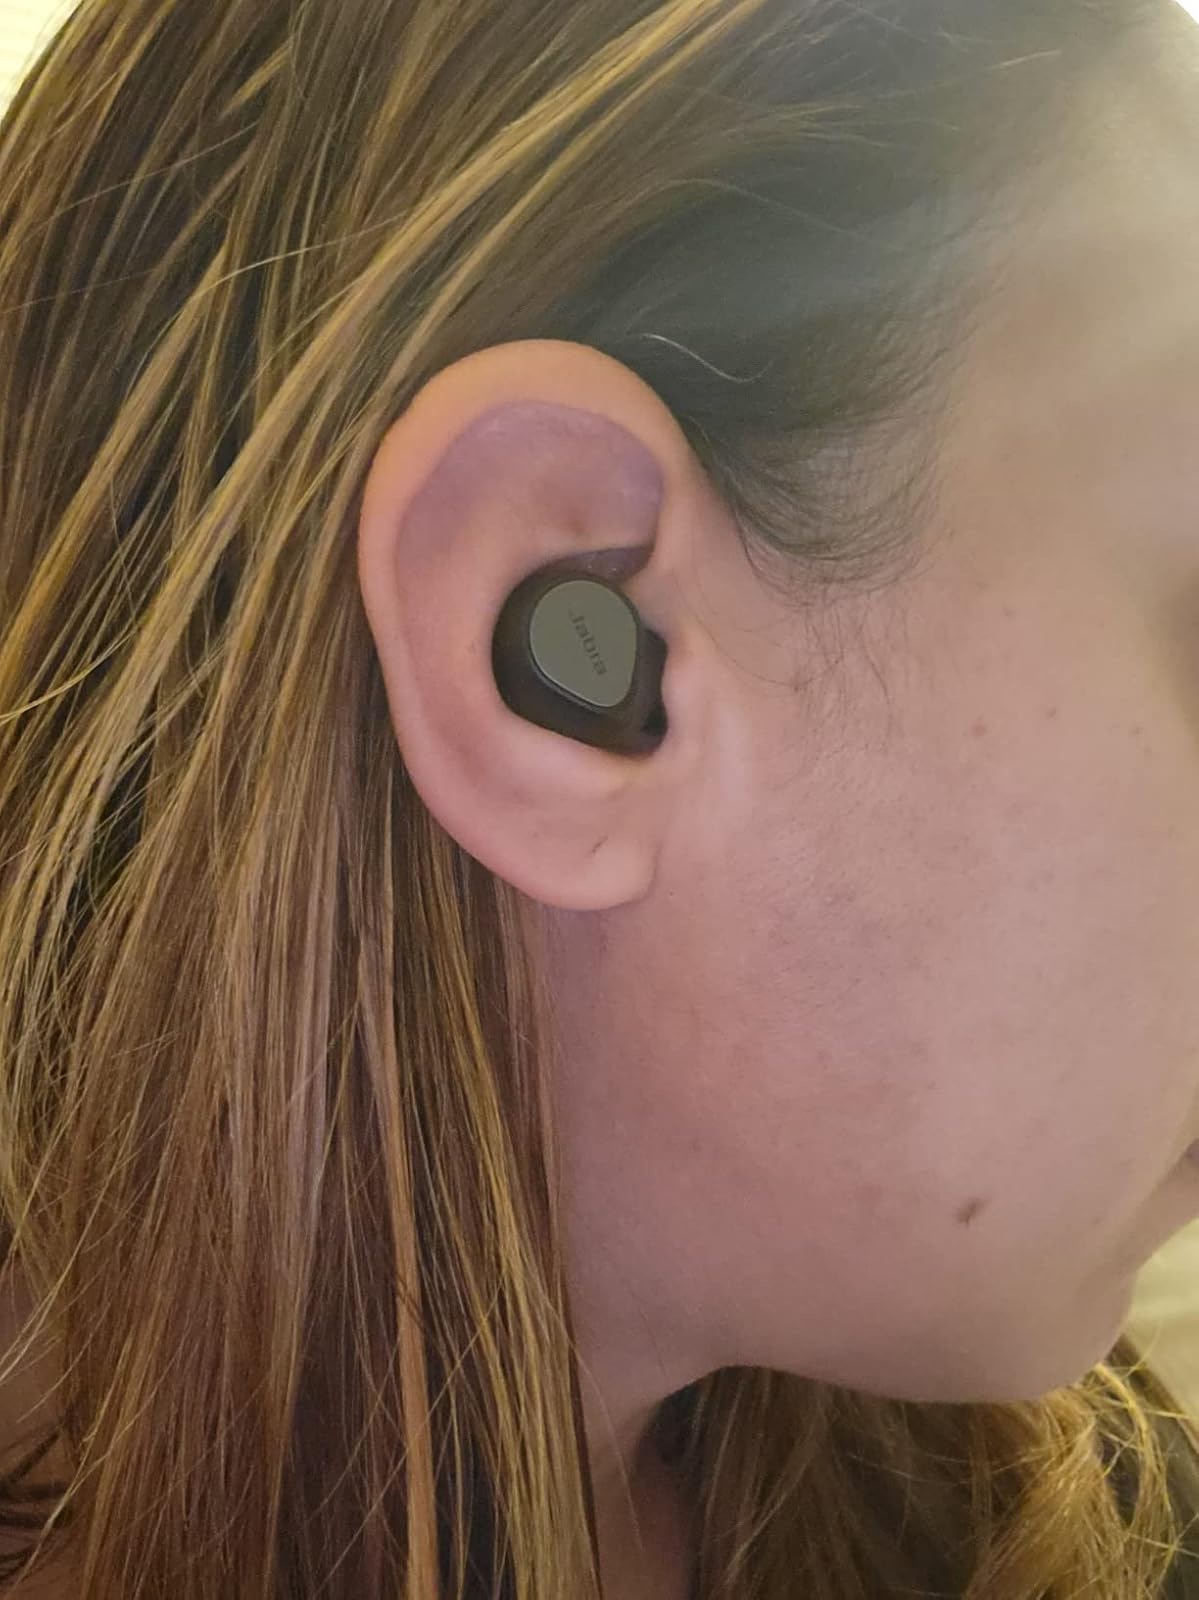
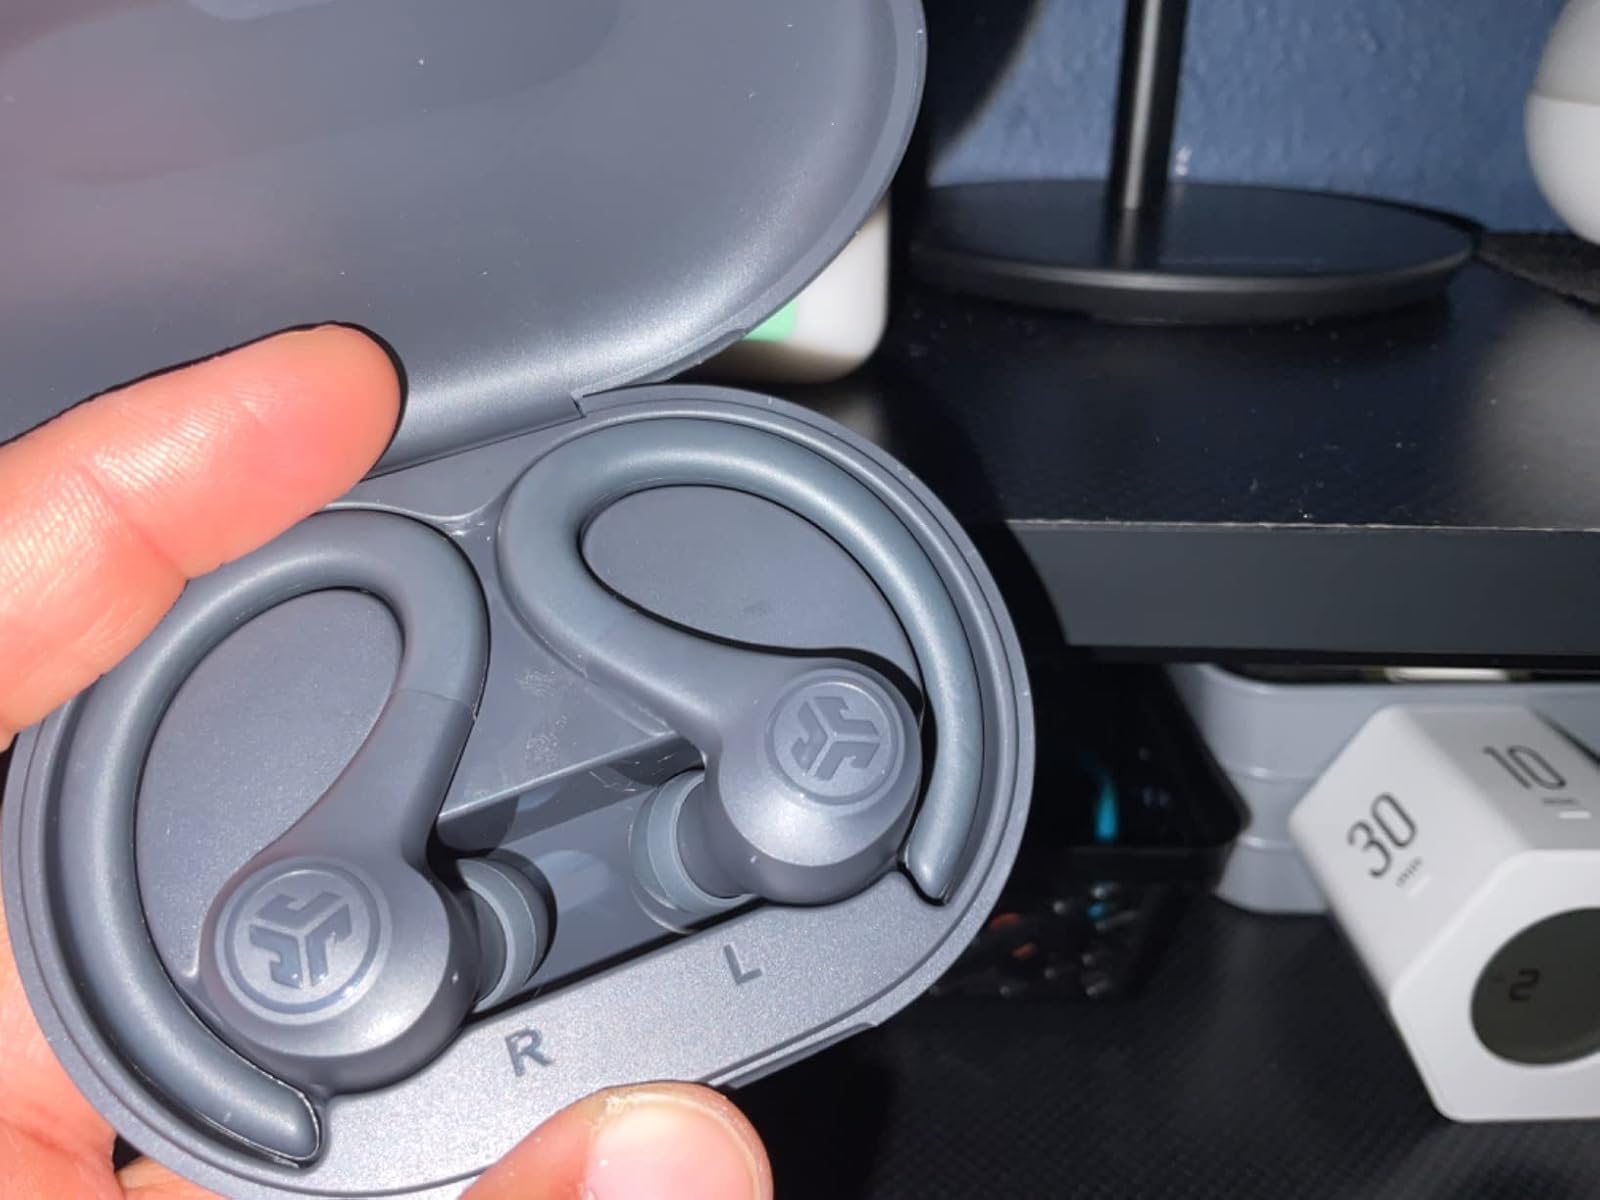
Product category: earbuds
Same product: no